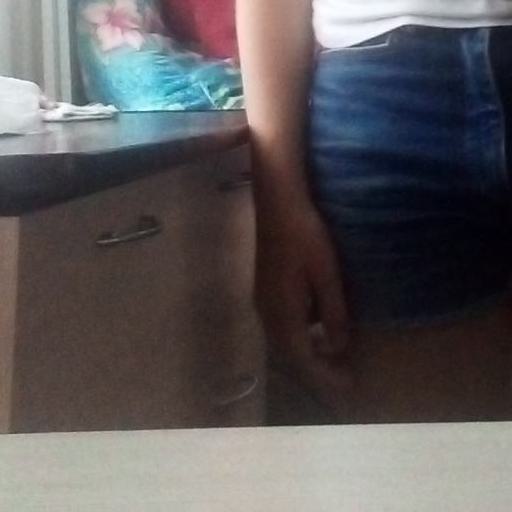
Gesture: no_gesture